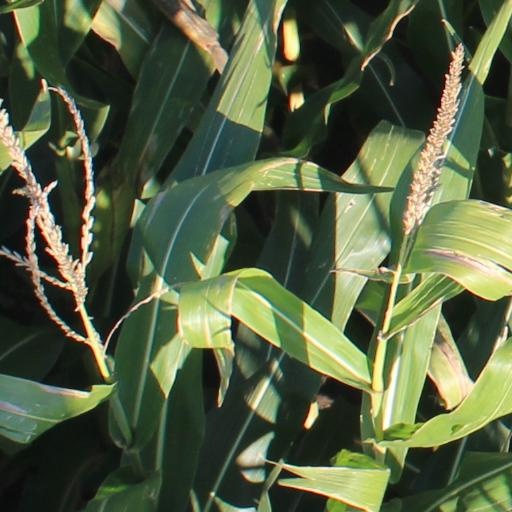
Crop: maize; corn